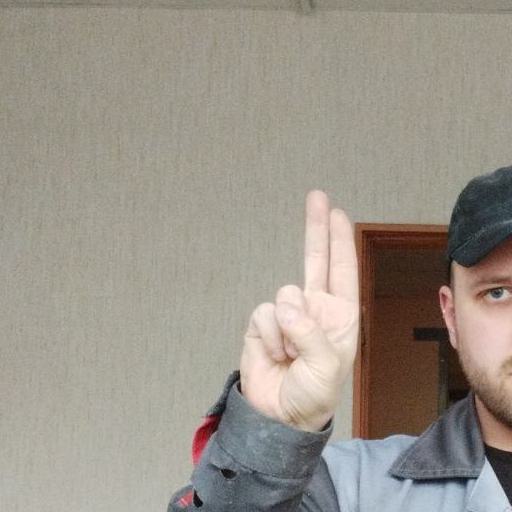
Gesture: two_up